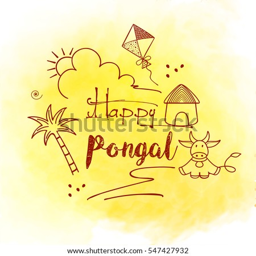
creative line art based greeting card design for the festival .